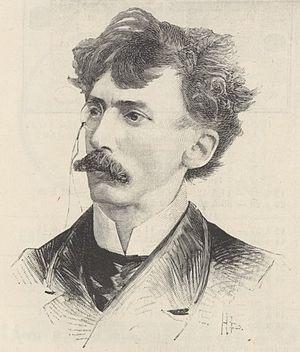
M. le docteur Lopes Trovão, directeur de l'Assistance publique de Rio